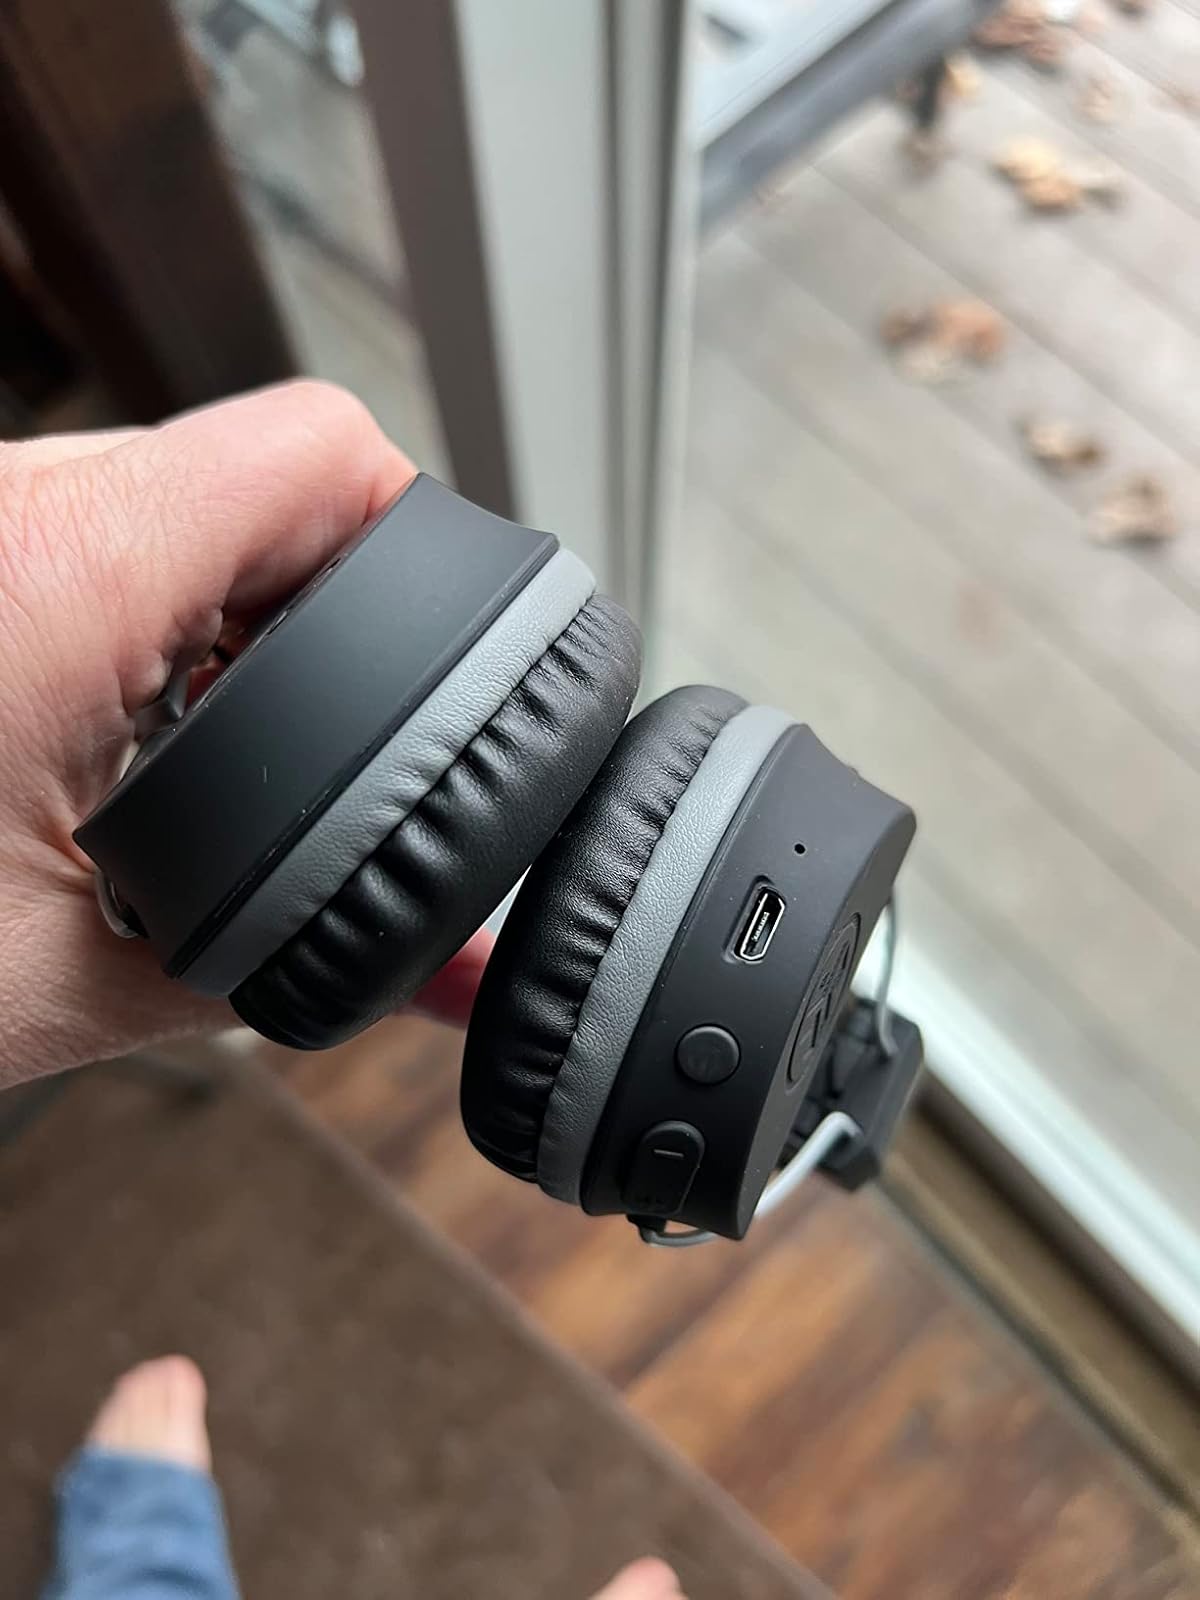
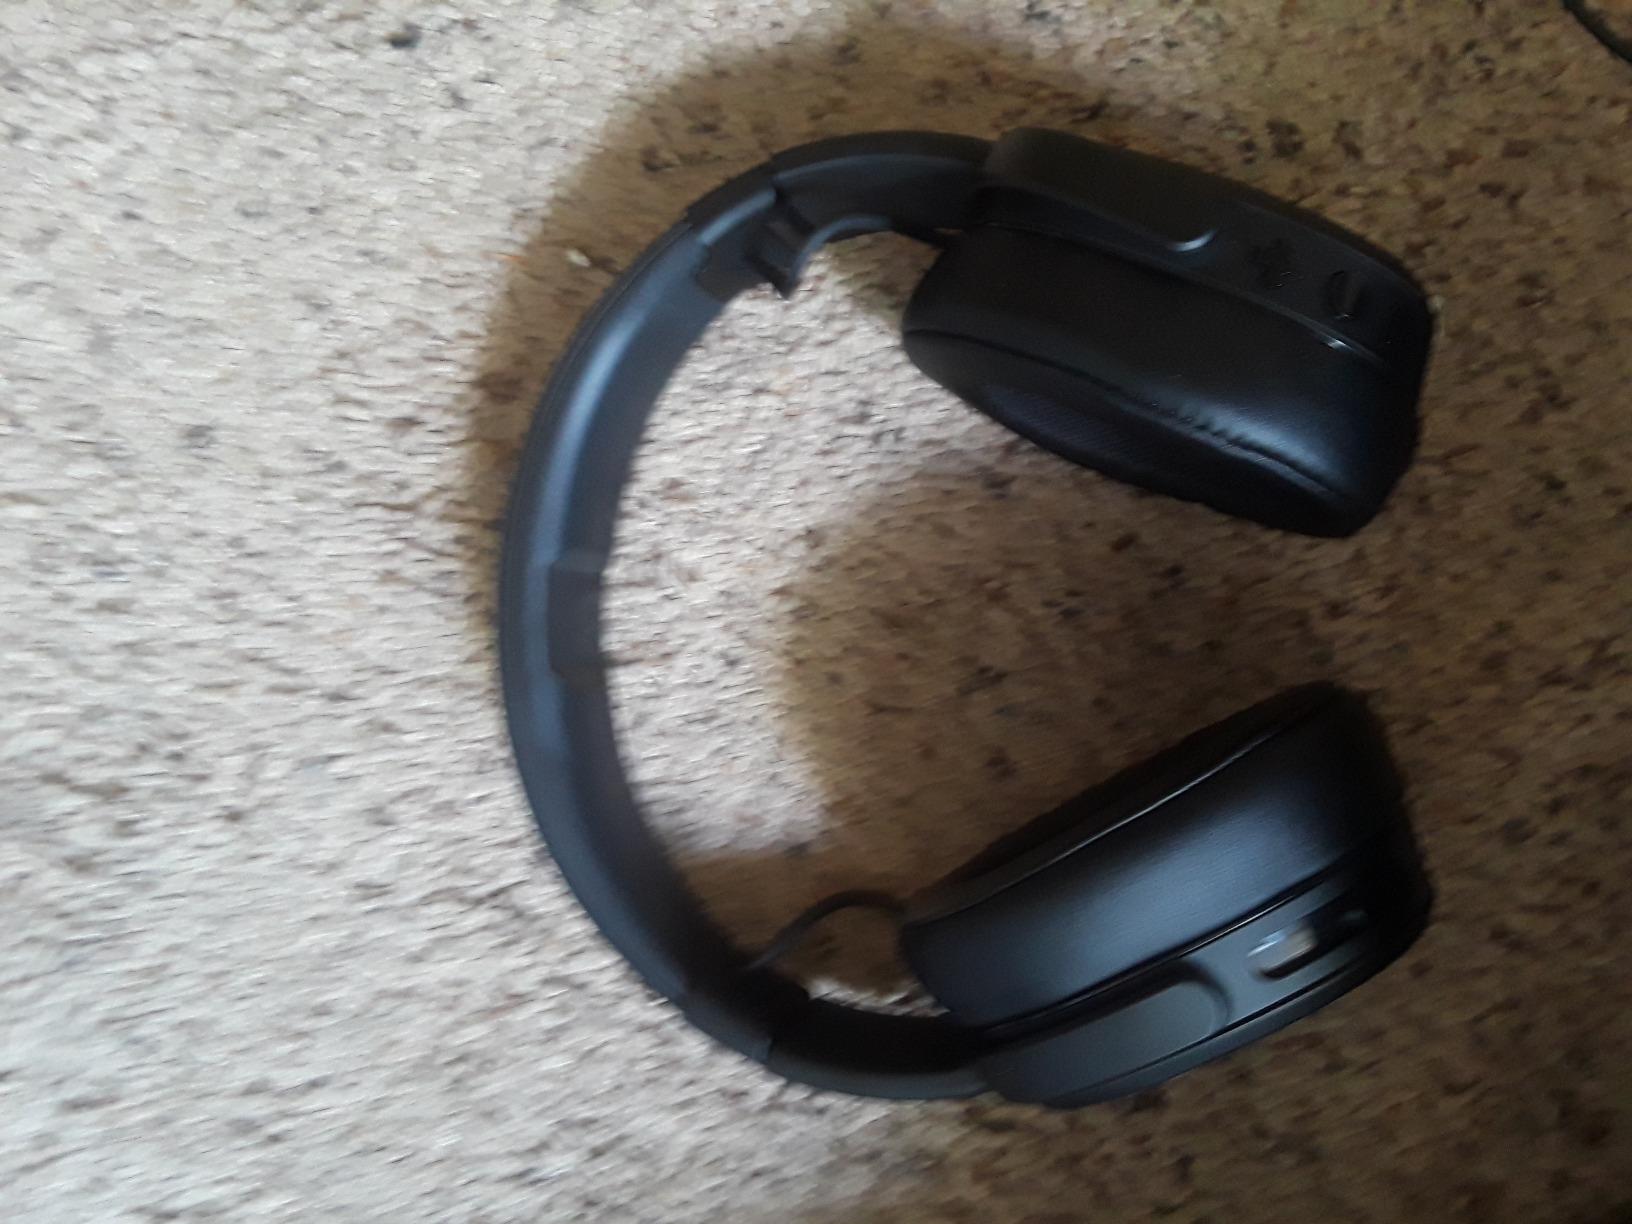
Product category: headphones
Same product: no